John Davies (runner)

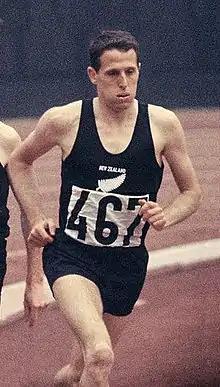
Davies at the 1964 Olympics

John Llewellyn Davies (25 May 1938 – 21 July 2003) was a New Zealand Olympic bronze medallist and president of the New Zealand Olympic Committee (NZOC).